Melksham Town Hall

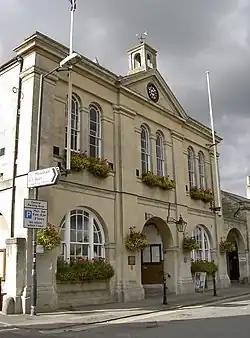
Melksham Town Hall

Melksham Town Hall is a municipal building in the Market Place in Melksham, Wiltshire, England. The structure, which was built as a cheese market and is now the home of Melksham Town Council, is a Grade II listed building.